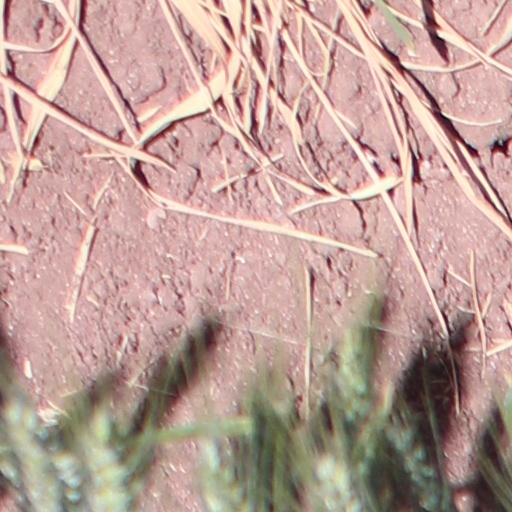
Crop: wheat